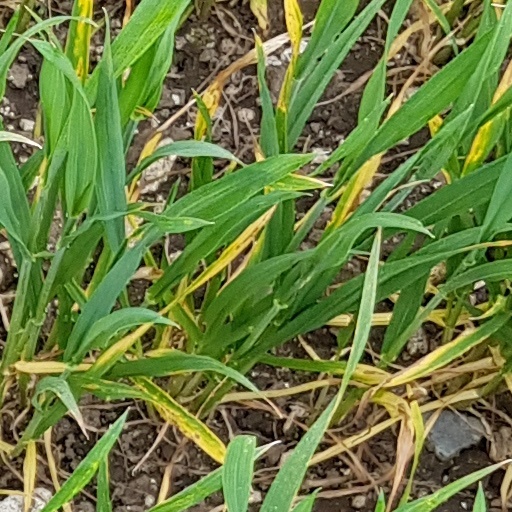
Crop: wheat